XPoSat

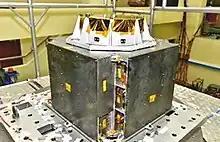
POLIX

Two payloads of XPoSat are hosted on a modified IMS-2 satellite bus. Primary scientific payload is Polarimeter Instrument in X-rays (POLIX) to study the degree and angle of polarisation of about 50 locally brightest astronomical X-ray sources of different types during its mission in the energy range 8-30 keV. POLIX, a instrument, was developed by the Raman Research Institute.